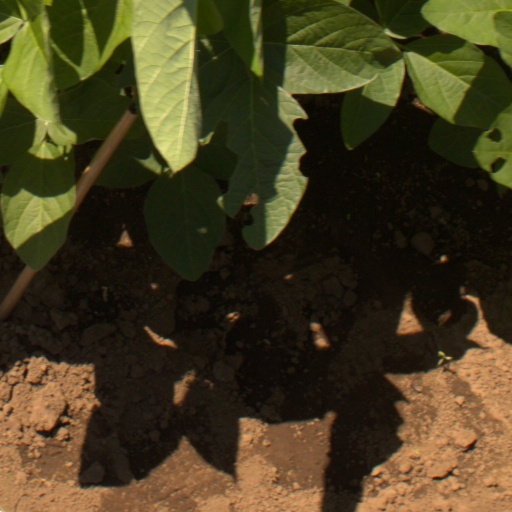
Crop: soybean